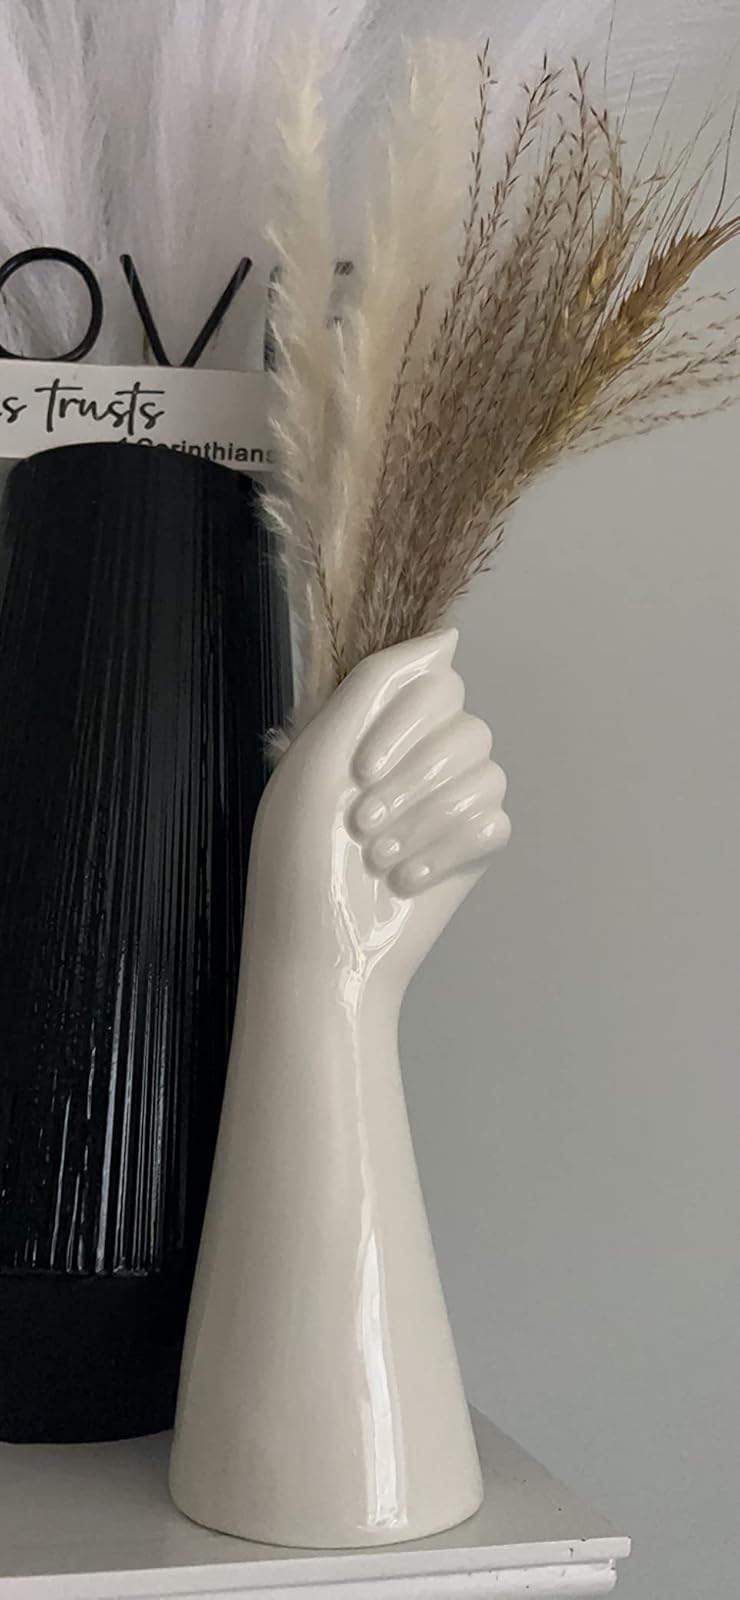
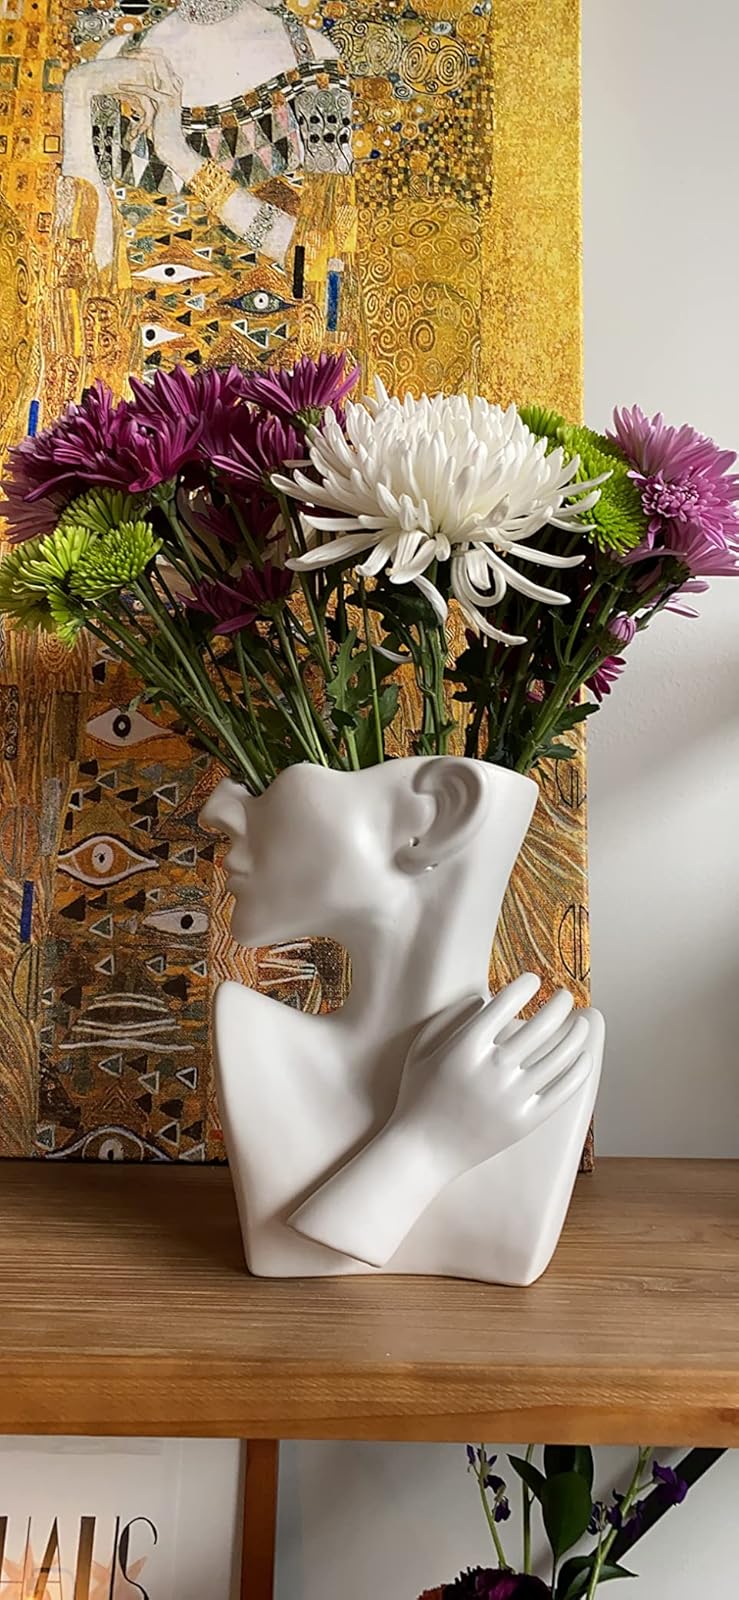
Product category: vase
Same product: no